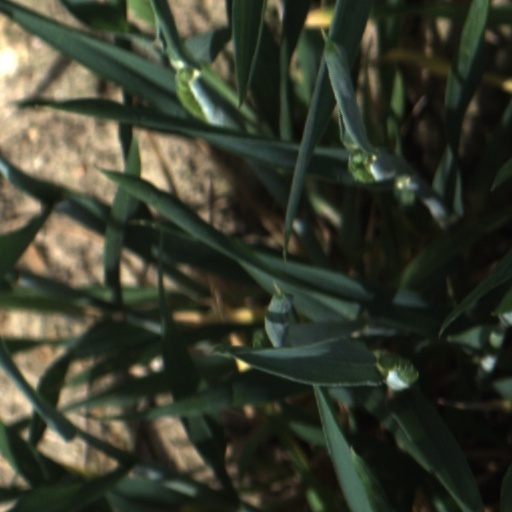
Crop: wheat